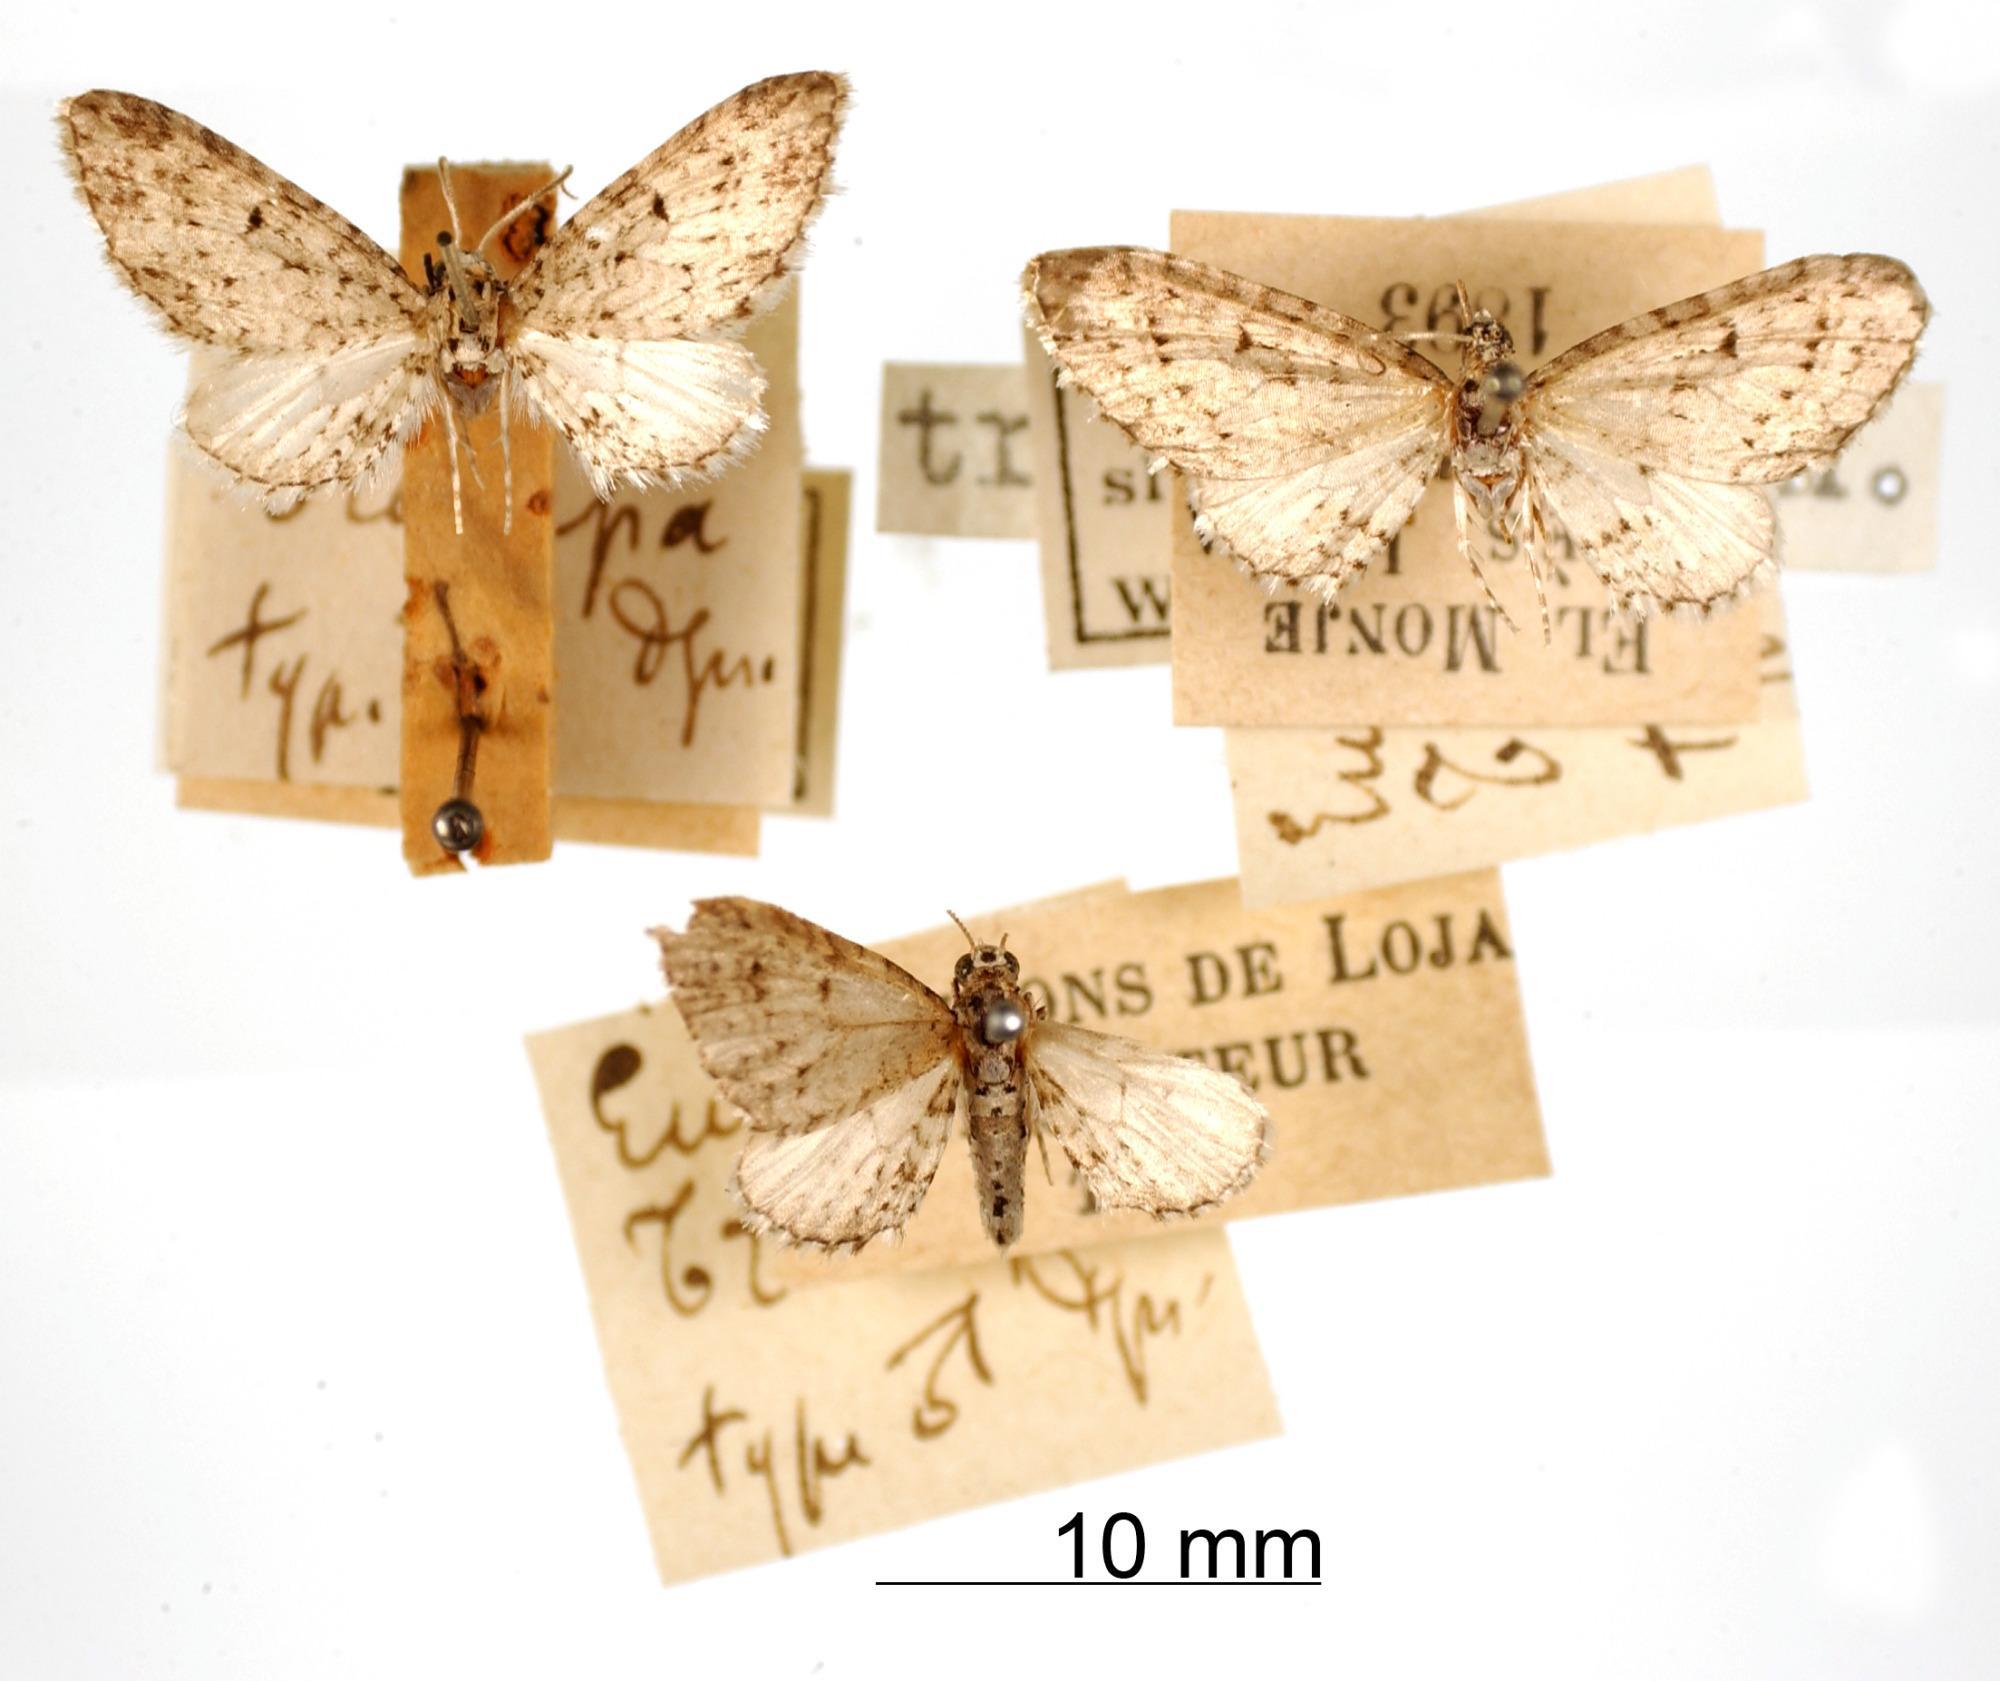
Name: Eupithecia trampa
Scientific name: Eupithecia trampa Dognin, 1899
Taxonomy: Animalia, Arthropoda, Insecta, Lepidoptera, Geometridae, Larentiinae
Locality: Environs de Loja; El Monje pres Loja, Ecuador